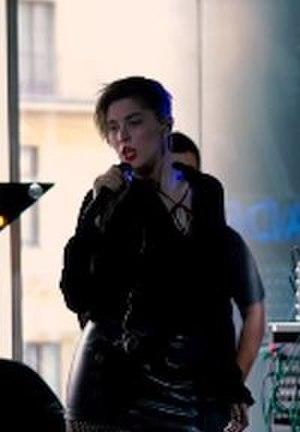
Hanna Korsoun, née Popélioukh, dite Maruv, née le 15 février 1992 à Pavlohrad en Ukraine, est une auteure-compositrice-interprète, réalisatrice artistique et poétesse ukrainienne.